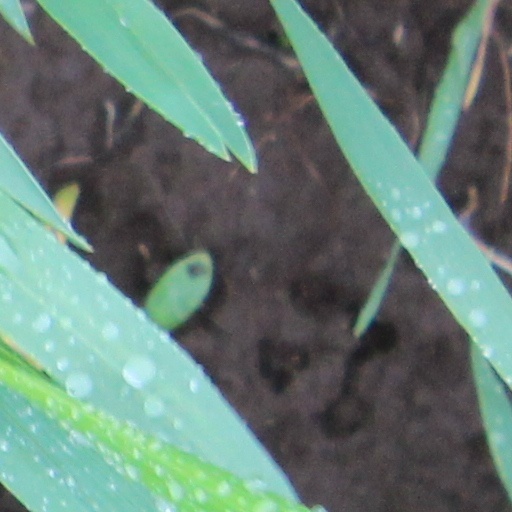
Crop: wheat